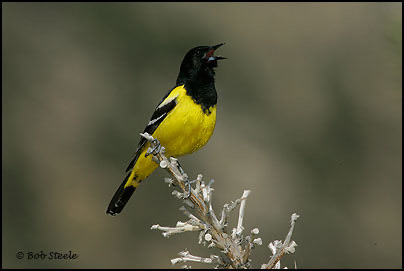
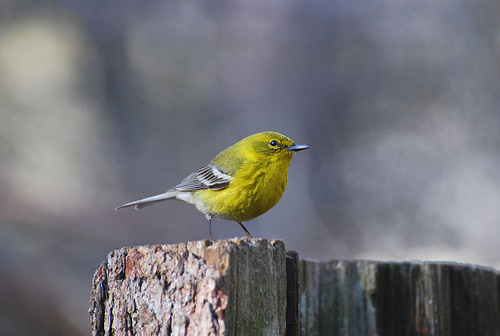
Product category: misc
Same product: yes